Alan Titchmarsh

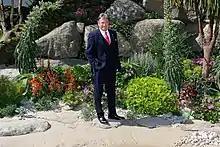
Titchmarsh at the Chelsea Flower Show 2014

In 1986, Titchmarsh hosted the BBC's "Open Air" and from 1987 the talk shows "Daytime Live" and "Pebble Mill at One", which he hosted until 1996. In 1991 he presented a six-part series "Titchmarsh's Travels", in which he followed in the footsteps of the pilgrims, travelling around Britain and Ireland.